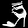
Label: Sandal